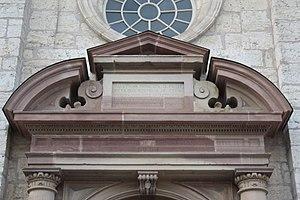
Le temple Saint-Martin de Montbéliard est une paroisse protestante luthérienne située à Montbéliard, dans le Doubs. Elle est rattachée à l'Église protestante unie de France.